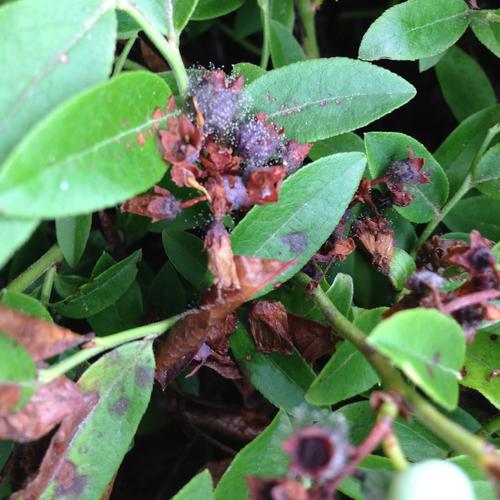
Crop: blueberry
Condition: botrytis_blight